Craig Leon

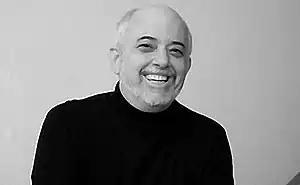
Leon in 2008

Craig Leon (born 7 January 1952) is an American-born record producer, composer and arranger currently living in England. Leon was instrumental in launching the careers of many recording artists including the Ramones, Suicide, Talking Heads and Blondie.